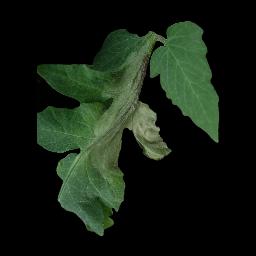
Label: Tomato___Late_blight